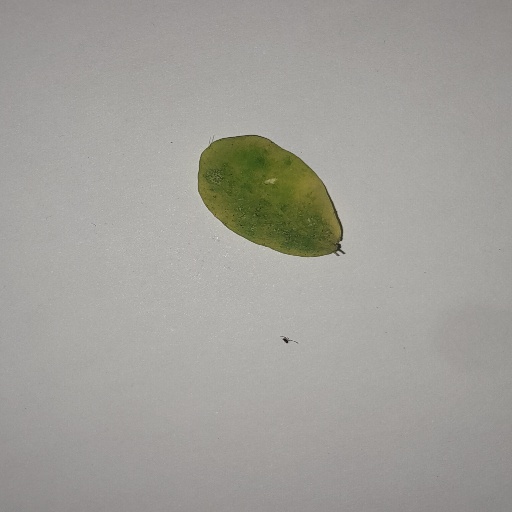
Species: Sojina
Leaf condition: Yellow Leaf